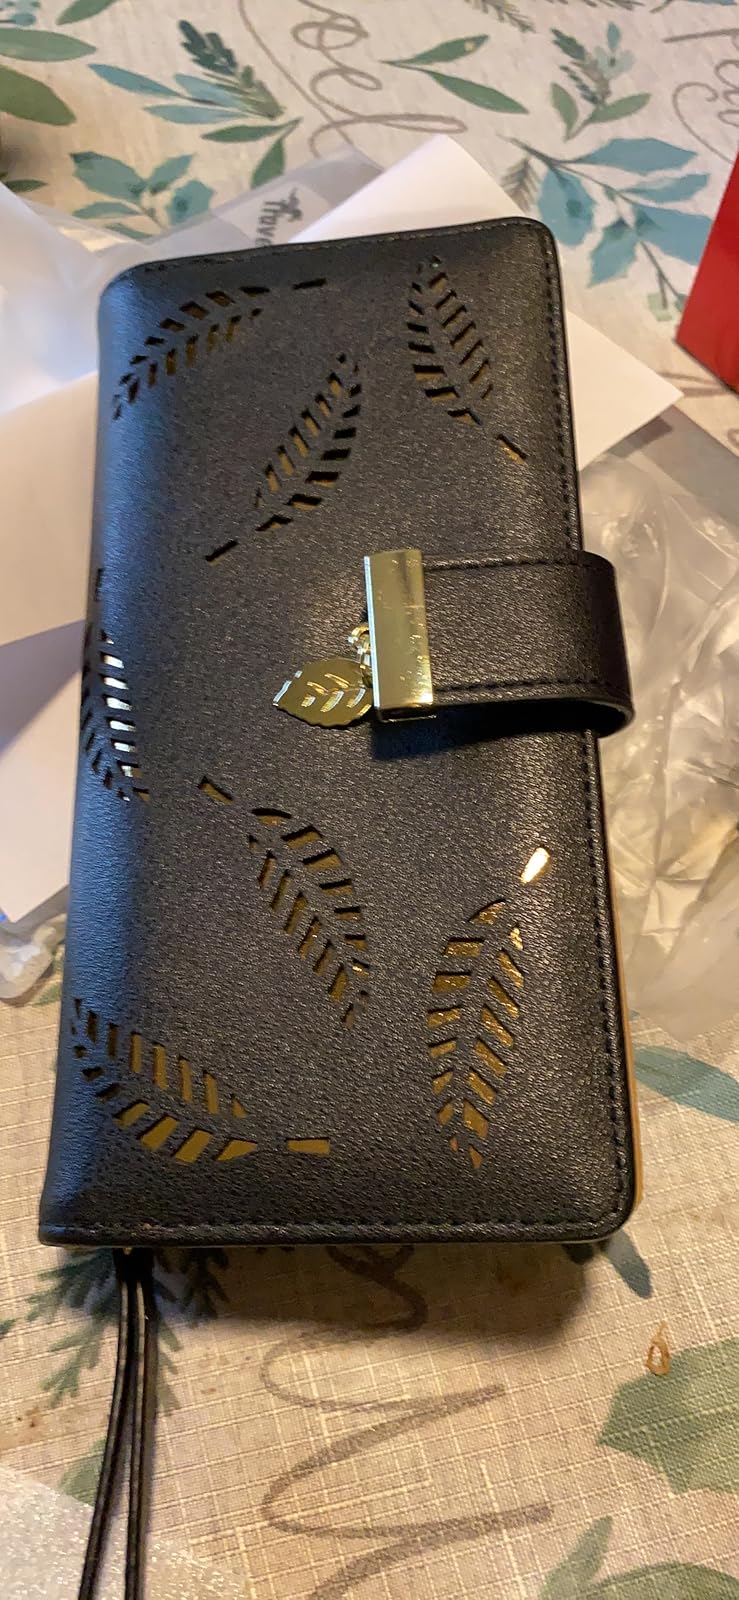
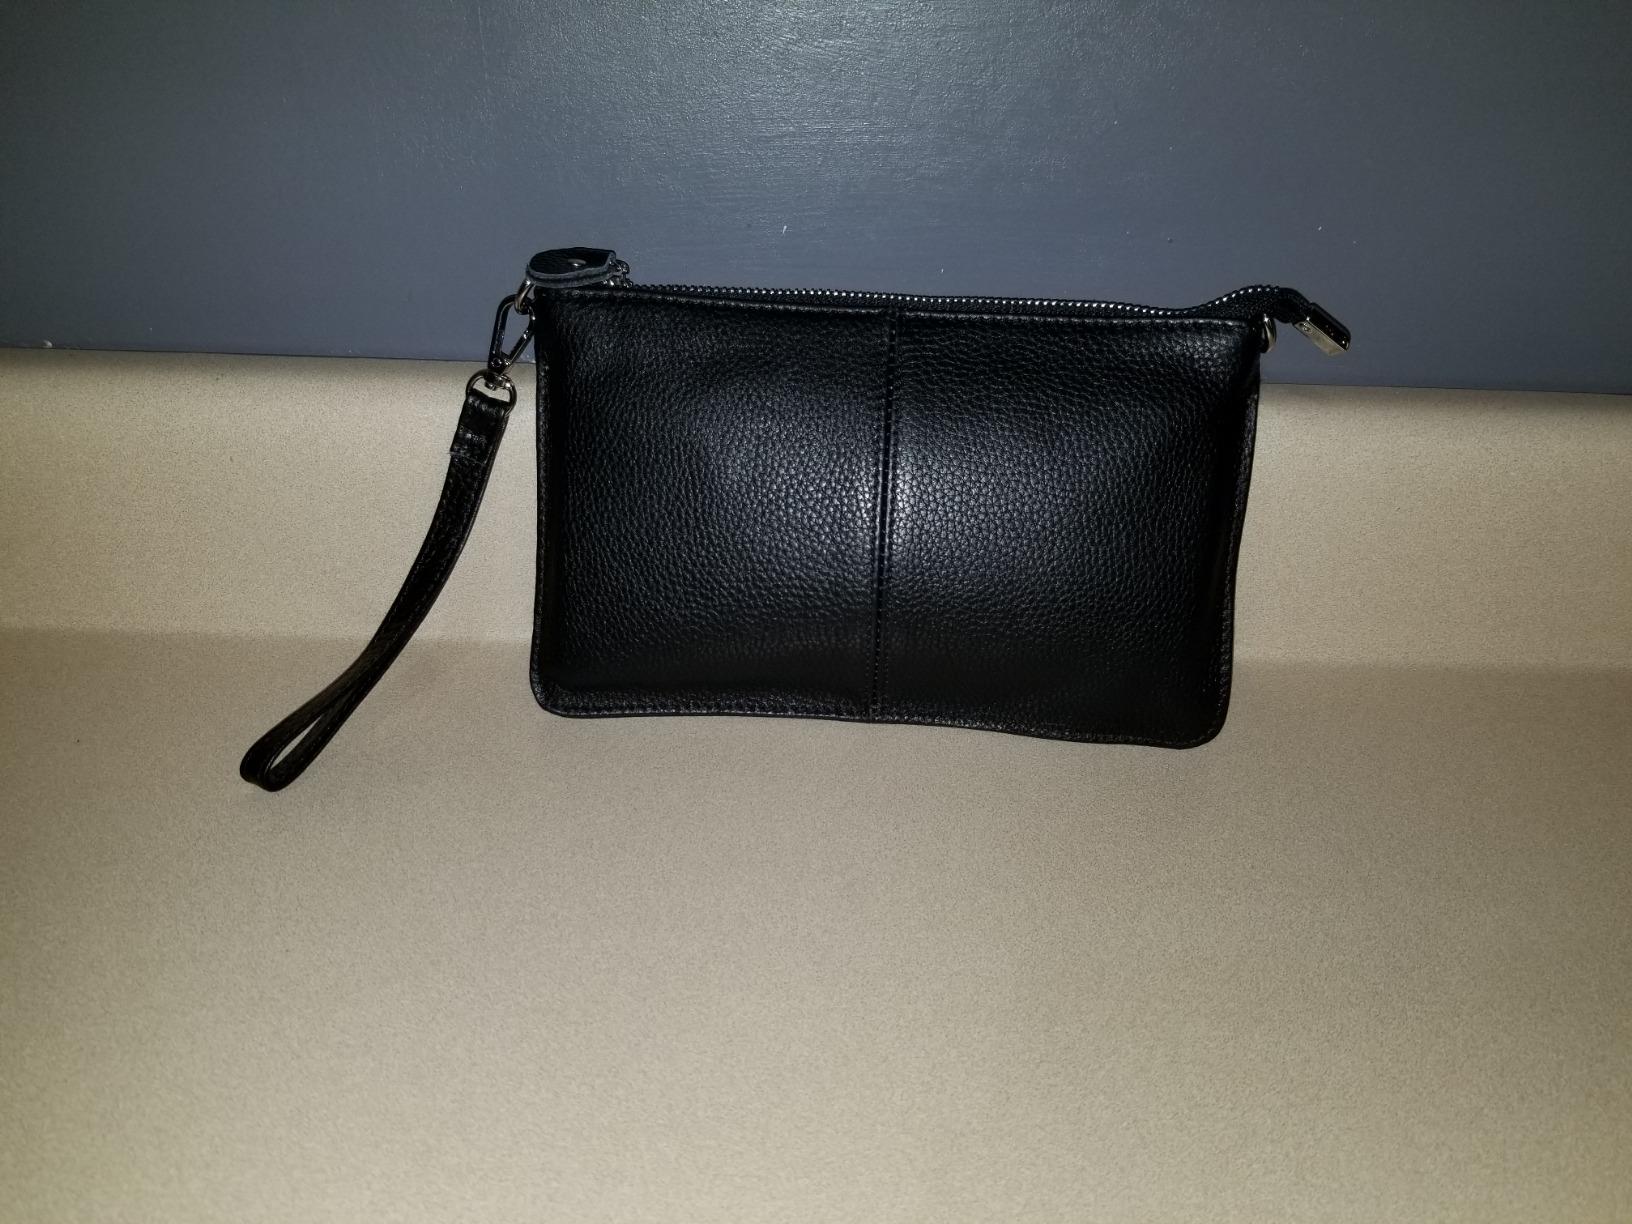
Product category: accessories_handbag
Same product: no